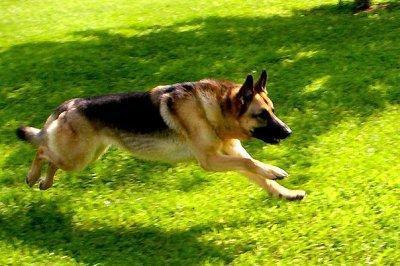
German_shepherd